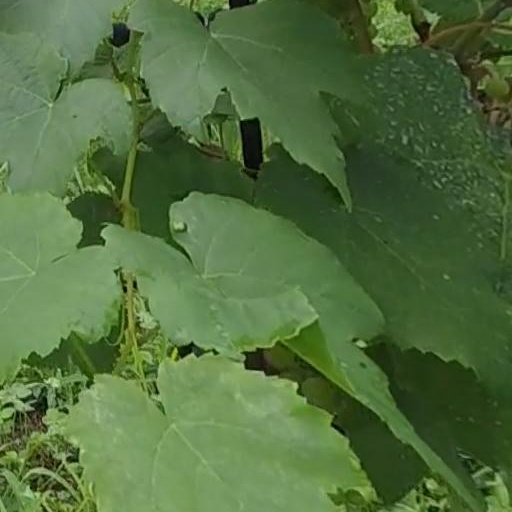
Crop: grape